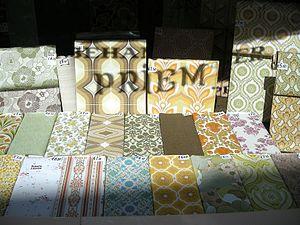
Le papier peint est un revêtement mural servant généralement à décorer une pièce d'habitation. Le matériau n'est pas seulement le papier, il en existe en matières synthétiques.